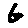
Label: 6